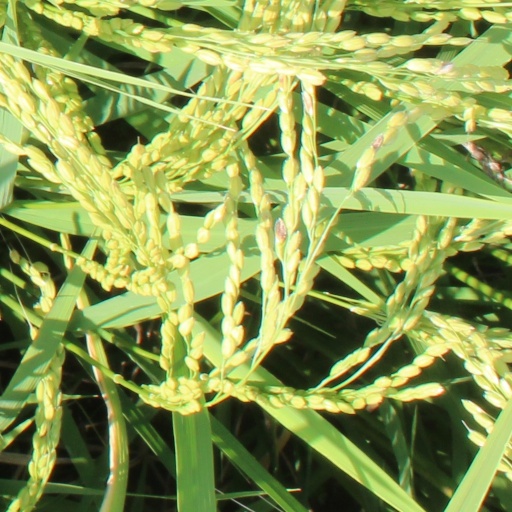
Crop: rice